Cross-strait relations

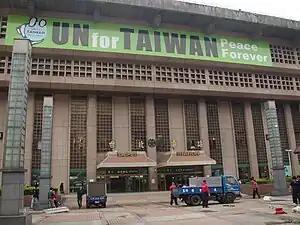
A "UN for Taiwan" banner at Taipei Railway Station in 2008

In 1987, Chiang became willing to open up cross-strait economic and cultural contacts. That year, the ROC government began allowing visits to China. This benefited many, especially old KMT soldiers, who had been separated from their families in China for decades. This catalyzed a thawing of relations between the two sides, but problems arising from increased contact necessitated a mechanism for regular negotiations. From the end of 1987 to June 1995, the two sides frequently exchanged envoys to develop formal and informal institutions and agencies for cross-strait relations.